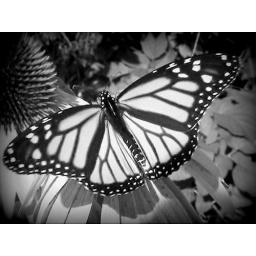
Beautiful female Monarch butterfly made with the Holga effect in Picnik